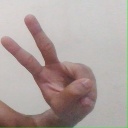
अक्षर: ऐ